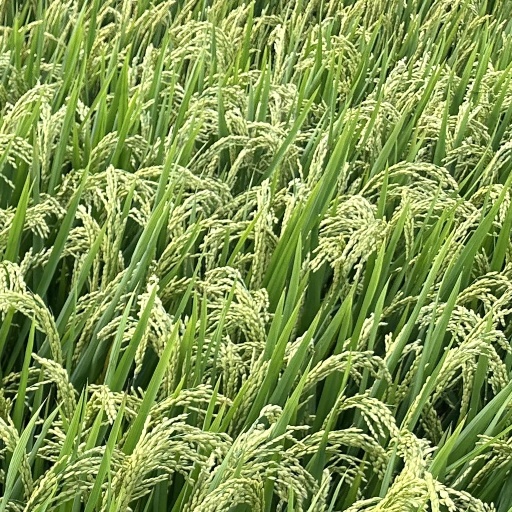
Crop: rice